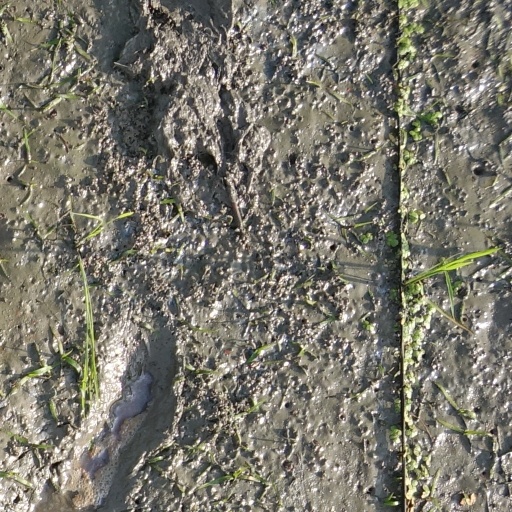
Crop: rice